Burrington Combe

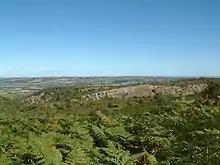
The combe and surrounding gorse

In recognition of its biological and geological interest, an area of within and around the combe was notified as a Site of Special Scientific Interest in 1952.